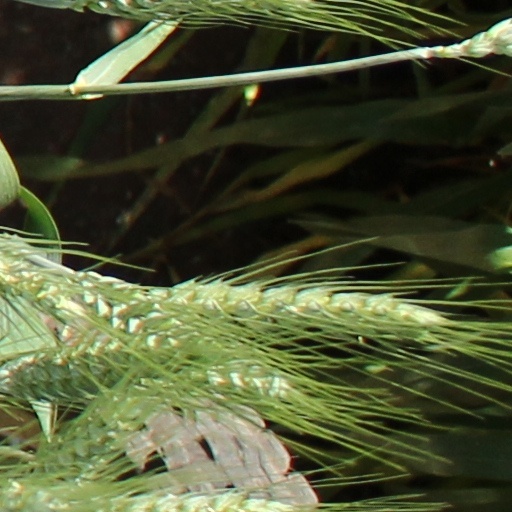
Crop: wheat